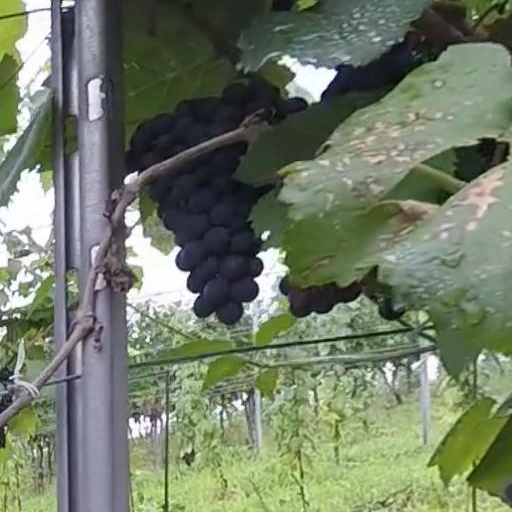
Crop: grape